Mongolian horse

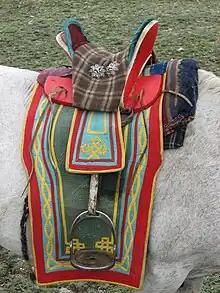
Mongolian saddle, showing short stirrups, high pommel, cantle, and distinctive metal discs

The Mongolian saddle, both medieval and modern, has short stirrups rather like those used on modern race horses. The design of the stirrups makes it possible for the rider to control the horse with his legs, leaving his hands free for tasks like archery or holding a catch-pole.